David Durenberger

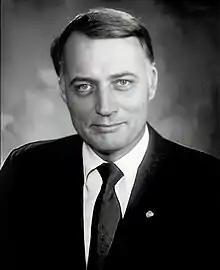

David Ferdinand Durenberger (August 19, 1934 – January 31, 2023) was an American politician and attorney from Minnesota who served as a Republican member of the United States Senate from 1978 to 1995. He left the Republican Party in 2005 and became a critic of it, endorsing Democratic presidential nominees Hillary Clinton and Joe Biden in 2016 and 2020, respectively.